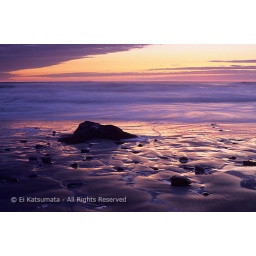
Reflections of the sunset sky on wet sand at Ocean Beach below Fort Funston, San Francisco, California, USA.